1889–90 Sheffield United F.C. season

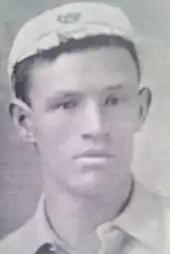
Rab Howell was signed from Rotherham Swifts in March 1890

Ironically, their first two new signings were a Scot, William Calder, and another local amateur, T.B.A. Clarke, who both arrived in December 1889 but the team was beginning to take on a more professional image. The team continued their campaign of friendly fixtures into 1890, with varying degrees of success, whilst competing in the FA Cup for the first time. With the club hoping to be accepted into the newly formed Midland Counties League for the following season the committee made a number of additions to the squad in March, signing Billy Bairstow from local side Sheffield Club but more significantly signing a trio of players from nearby Rotherham Swifts. Rab Howell, Arthur Watson and Michael Whitham would all become stalwarts of the team in the coming seasons, with both Howell and Whitham subsequently going on to represent England. They represented United's first reported entry into the transfer market, arriving for a combined fee of £200, and signalled a new era of full professionalism for the club.